Gymnastics at the 1952 Summer Olympics – Men's artistic individual all-around

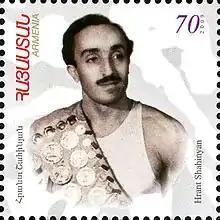
Armenian stamp depicting silver medalist Hrant Shahinyan

The men's artistic individual all-around competition at the 1952 Summer Olympics was held at Messuhalli, Exhibition Hall I from 19 to 21 July. It was the eleventh appearance of the event. There were 185 competitors from 29 nations. Each nation entered a team of between five and eight gymnasts or up to three individual gymnasts. The event was won by Viktor Chukarin of the Soviet Union, with his countryman Hrant Shahinyan taking silver. It was the Soviet debut in the event, beginning four decades of dominance rivalled only by Japan and ending after the dissolution of the Soviet Union; the Soviets would win 6 of the 10 editions from 1952 to 1988 (and the Unified Team would sweep the medals in 1992), with Japan taking the other 4. Bronze in 1952 went to Josef Stalder of Switzerland (the nation's third consecutive Games on the podium); it was the last medal in the men's all-around for any gymnast not from the Soviet Union or Japan until 1980.